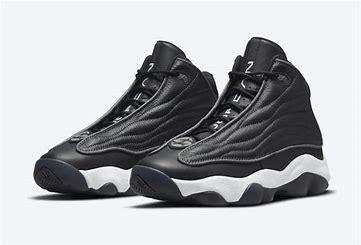
Brand: Jordan
Model: Pro Strong